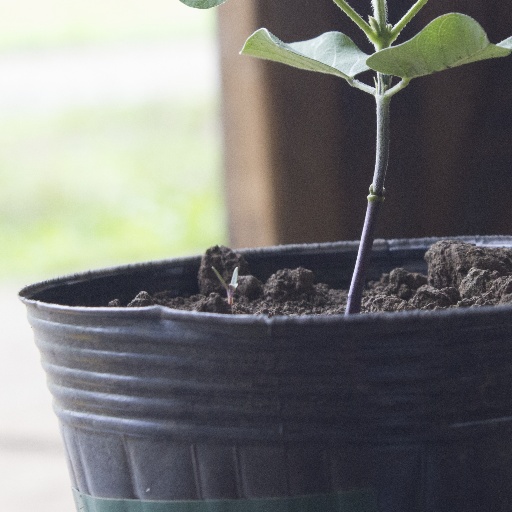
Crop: soybean